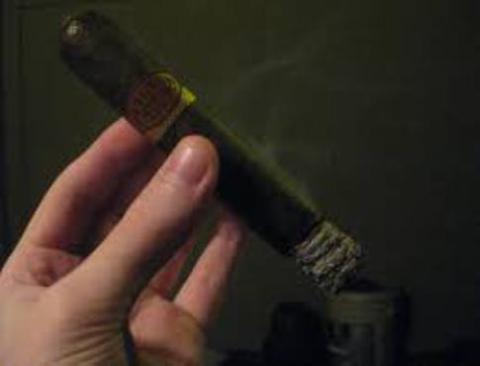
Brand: chateau real
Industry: Necessities